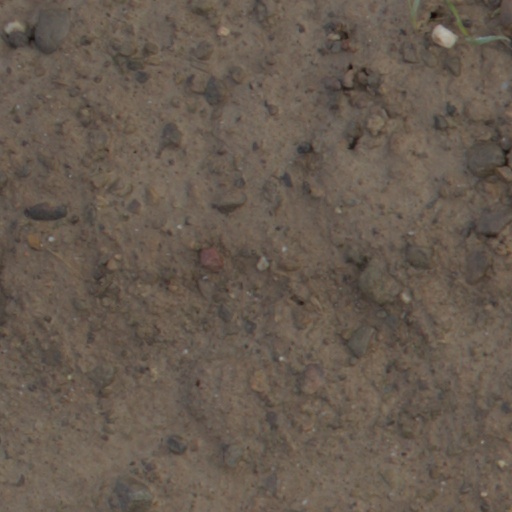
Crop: wheat